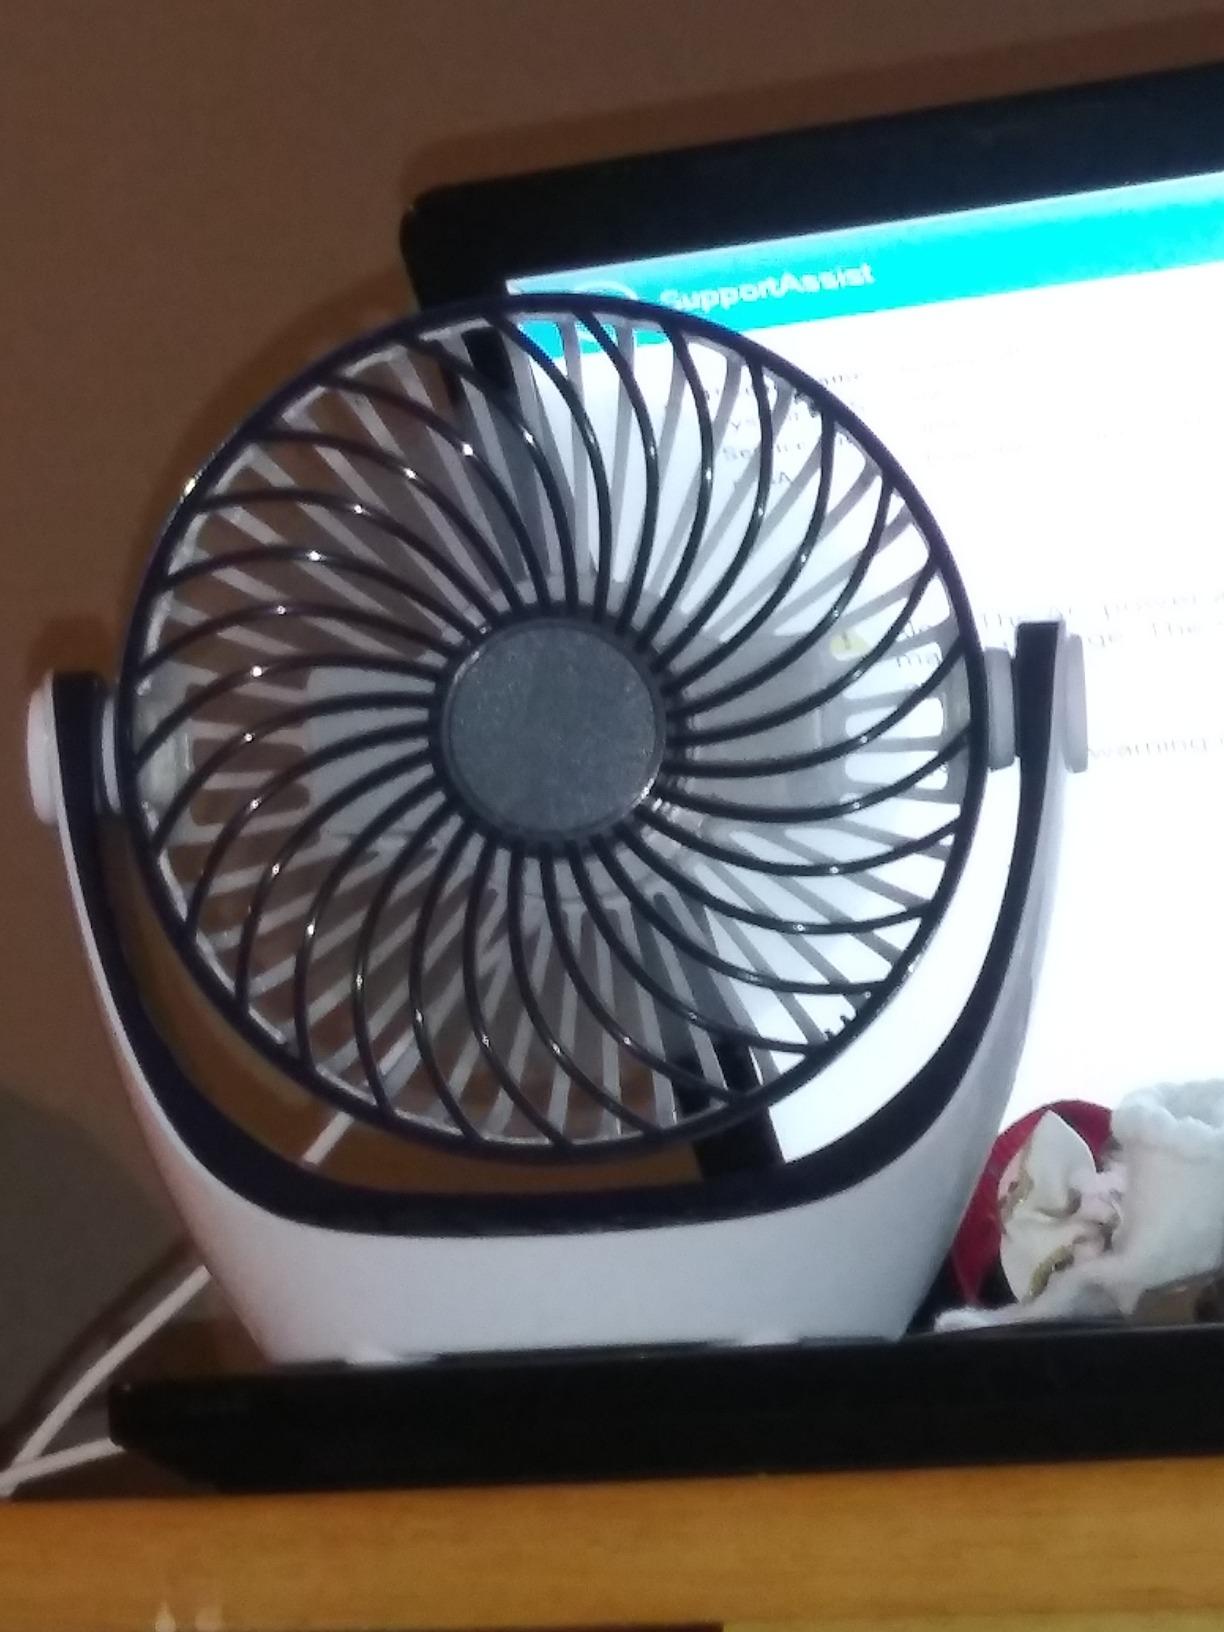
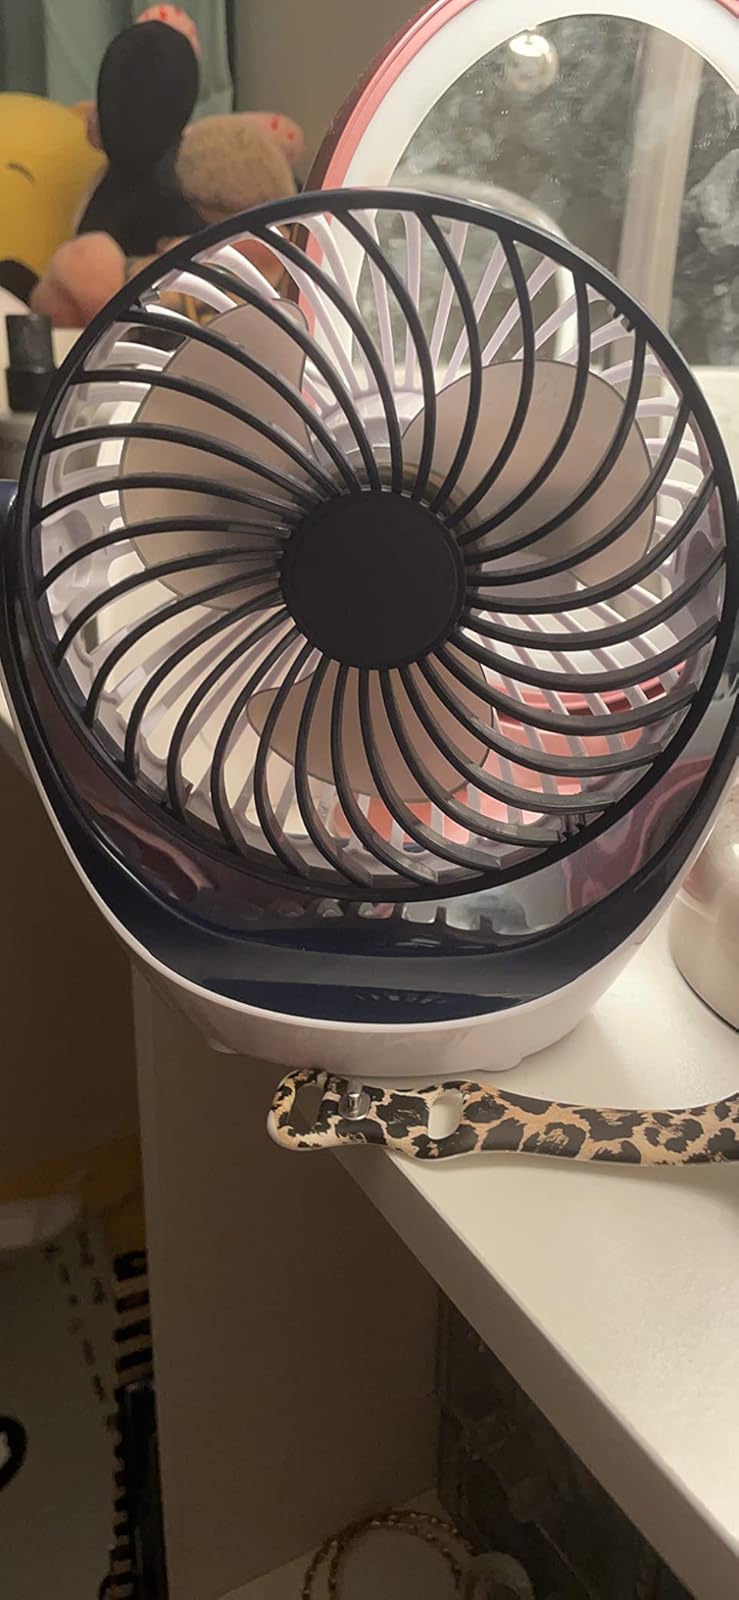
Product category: fan
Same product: yes